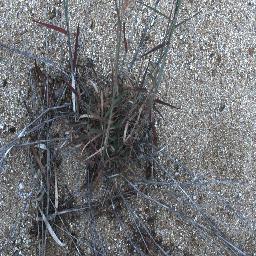
Label: negative